Craponne Canal

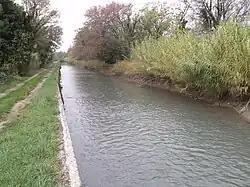
Canal de Craponne

The Canal de Craponne("Craponne canal") is a canal in the Pélissanne commune of the Bouches-du-Rhône department of France. It was originally conceived and built between 1554 and 1559 by the engineer Adam de Craponne to bring fresh water 25km from the river Durance at La Roque-d'Anthéron, via Alleins and Lamanon, to Salon-de-Provence and the desertified plain of Crau.